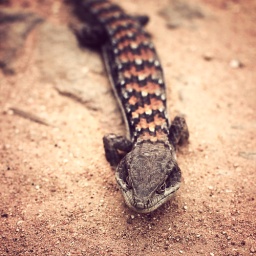
This guy had no tail. Probably lost it in a bar fight over a hot girl lizard. ;)